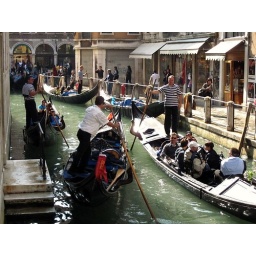
Mid-morning gondola rush hour within the Venice canal system. Much bantering between the colorful striped shirt gondoliers is always guaranteed.